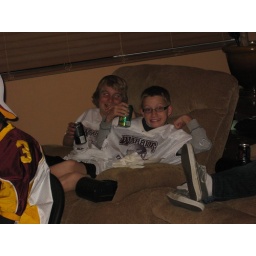
Pizza, Game review, &amp;amp; &amp;quot;Invincible&amp;quot; movie in coach smith's house